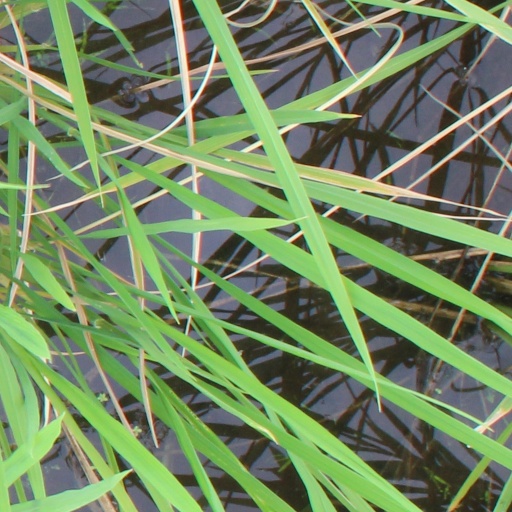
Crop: rice